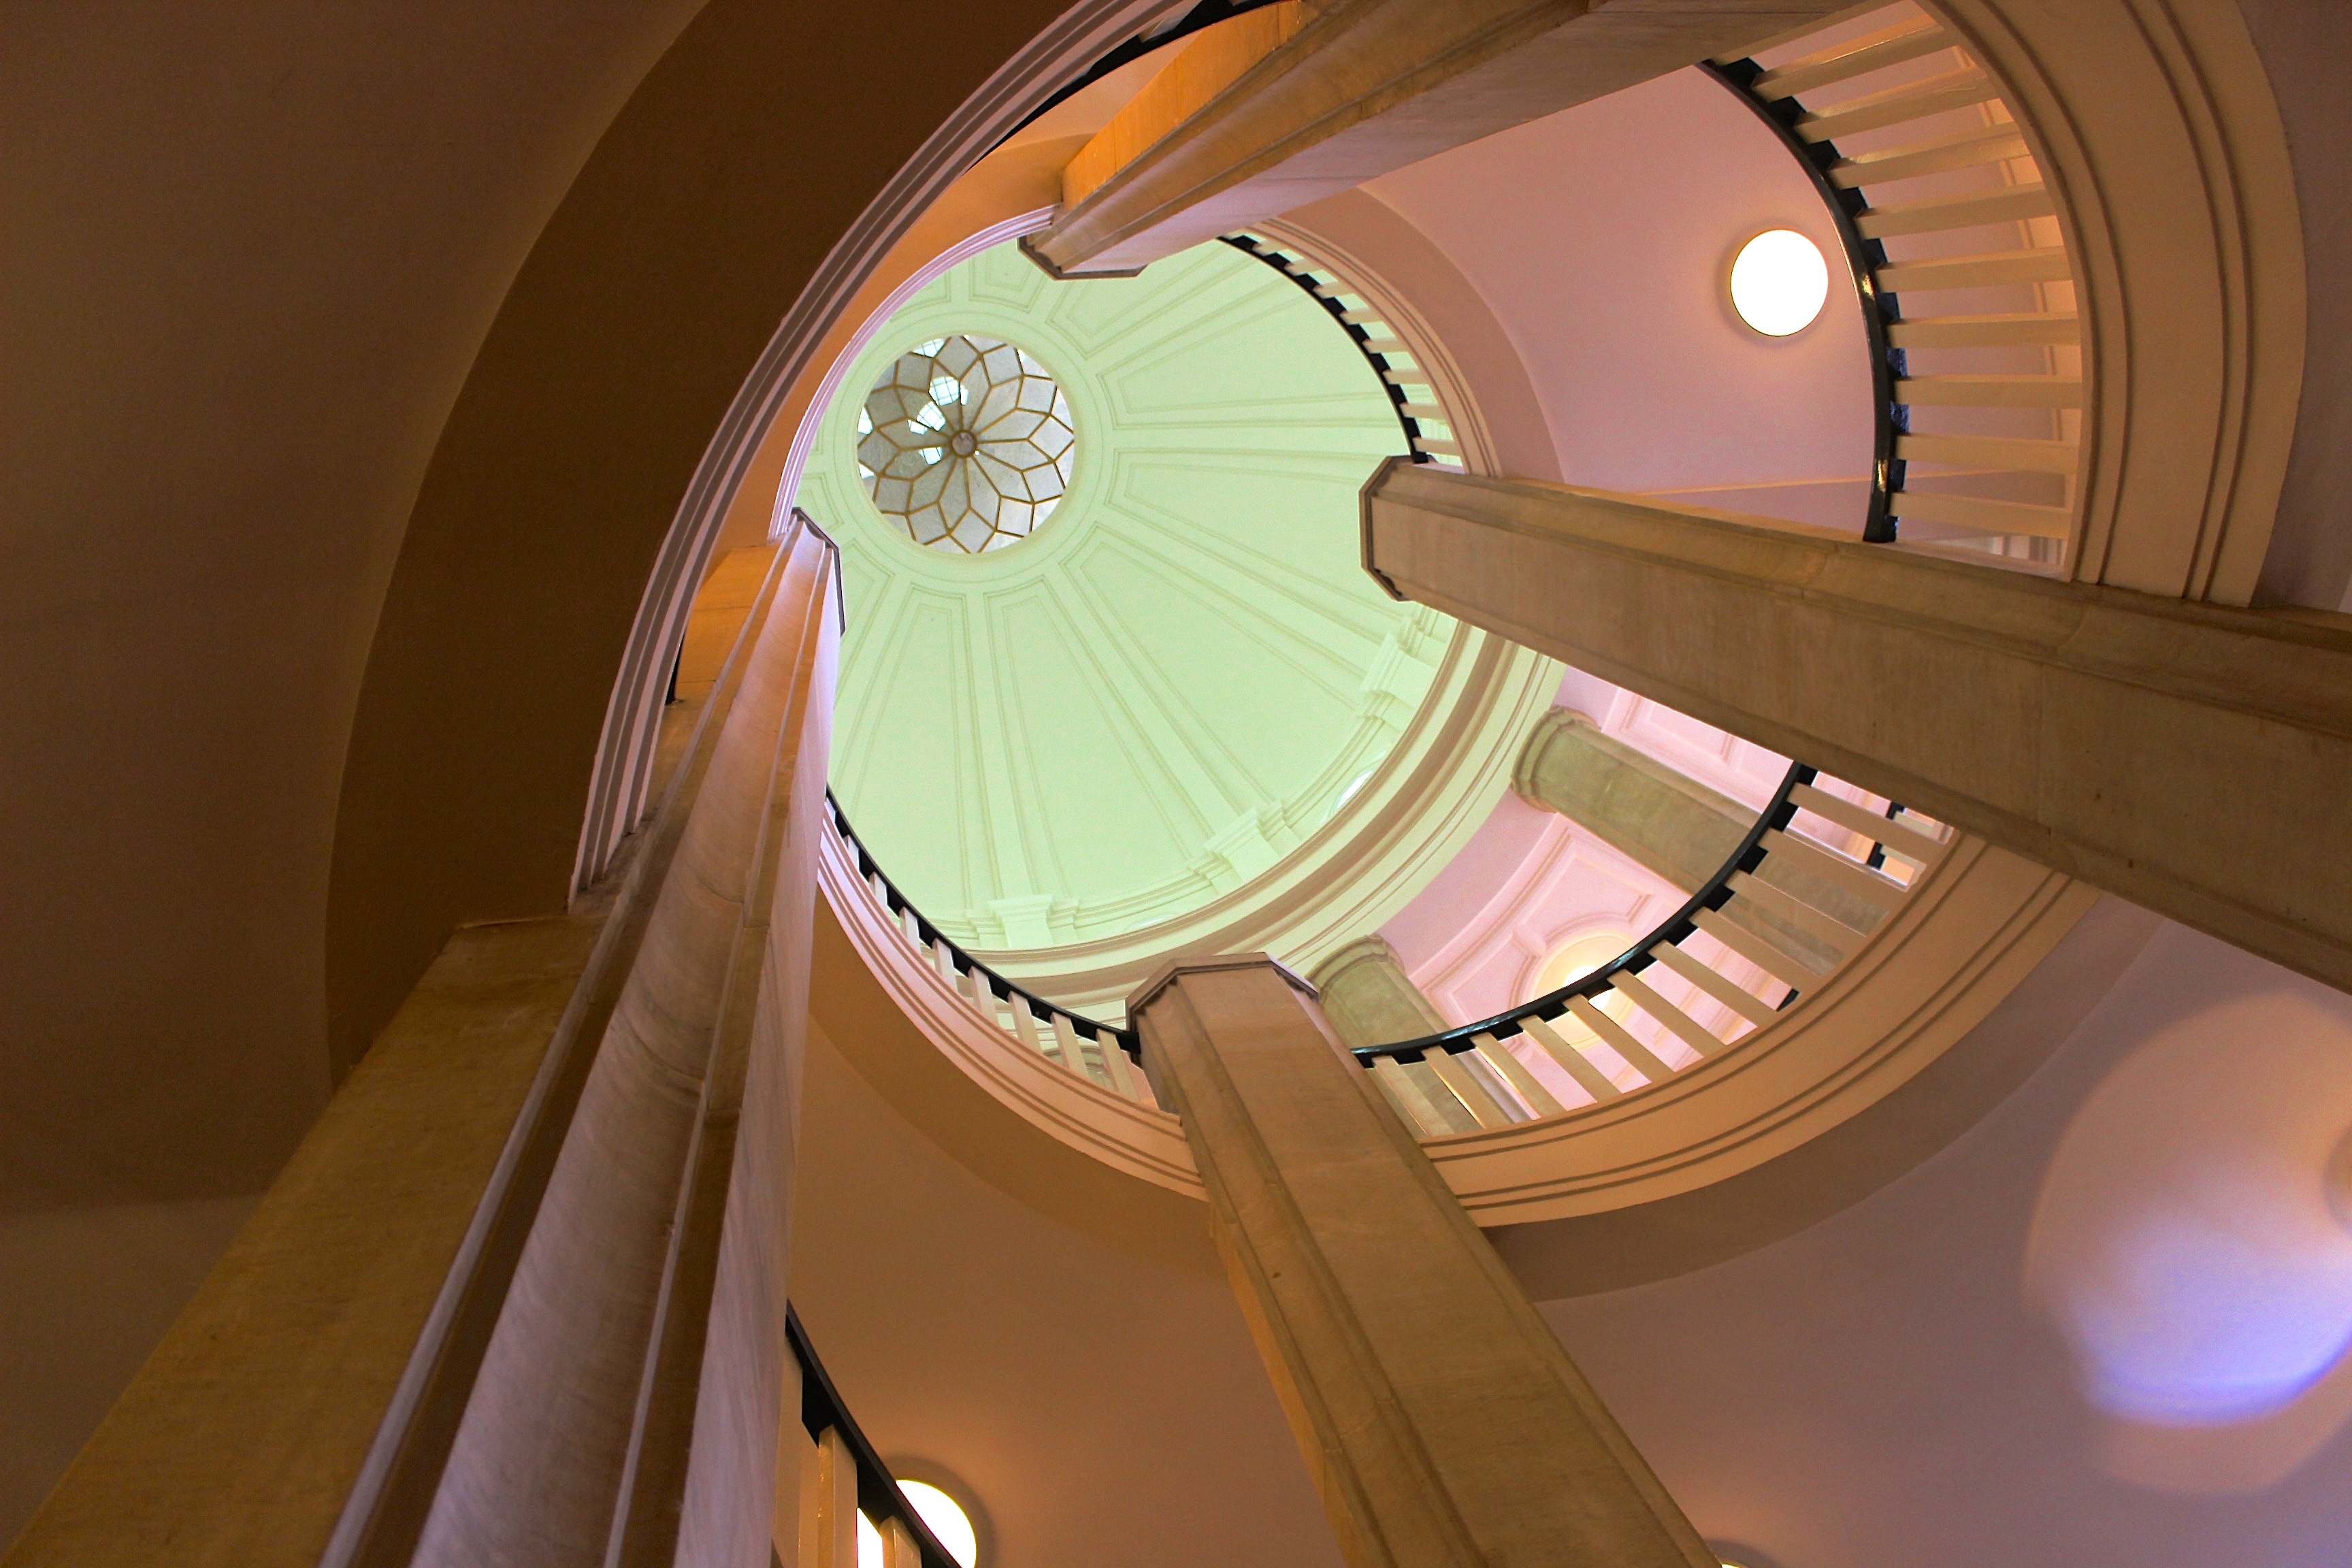
light, floor, window, staircase, ceiling, geometric, color, interior design, dome, anime, columnar, screenshot, emergence